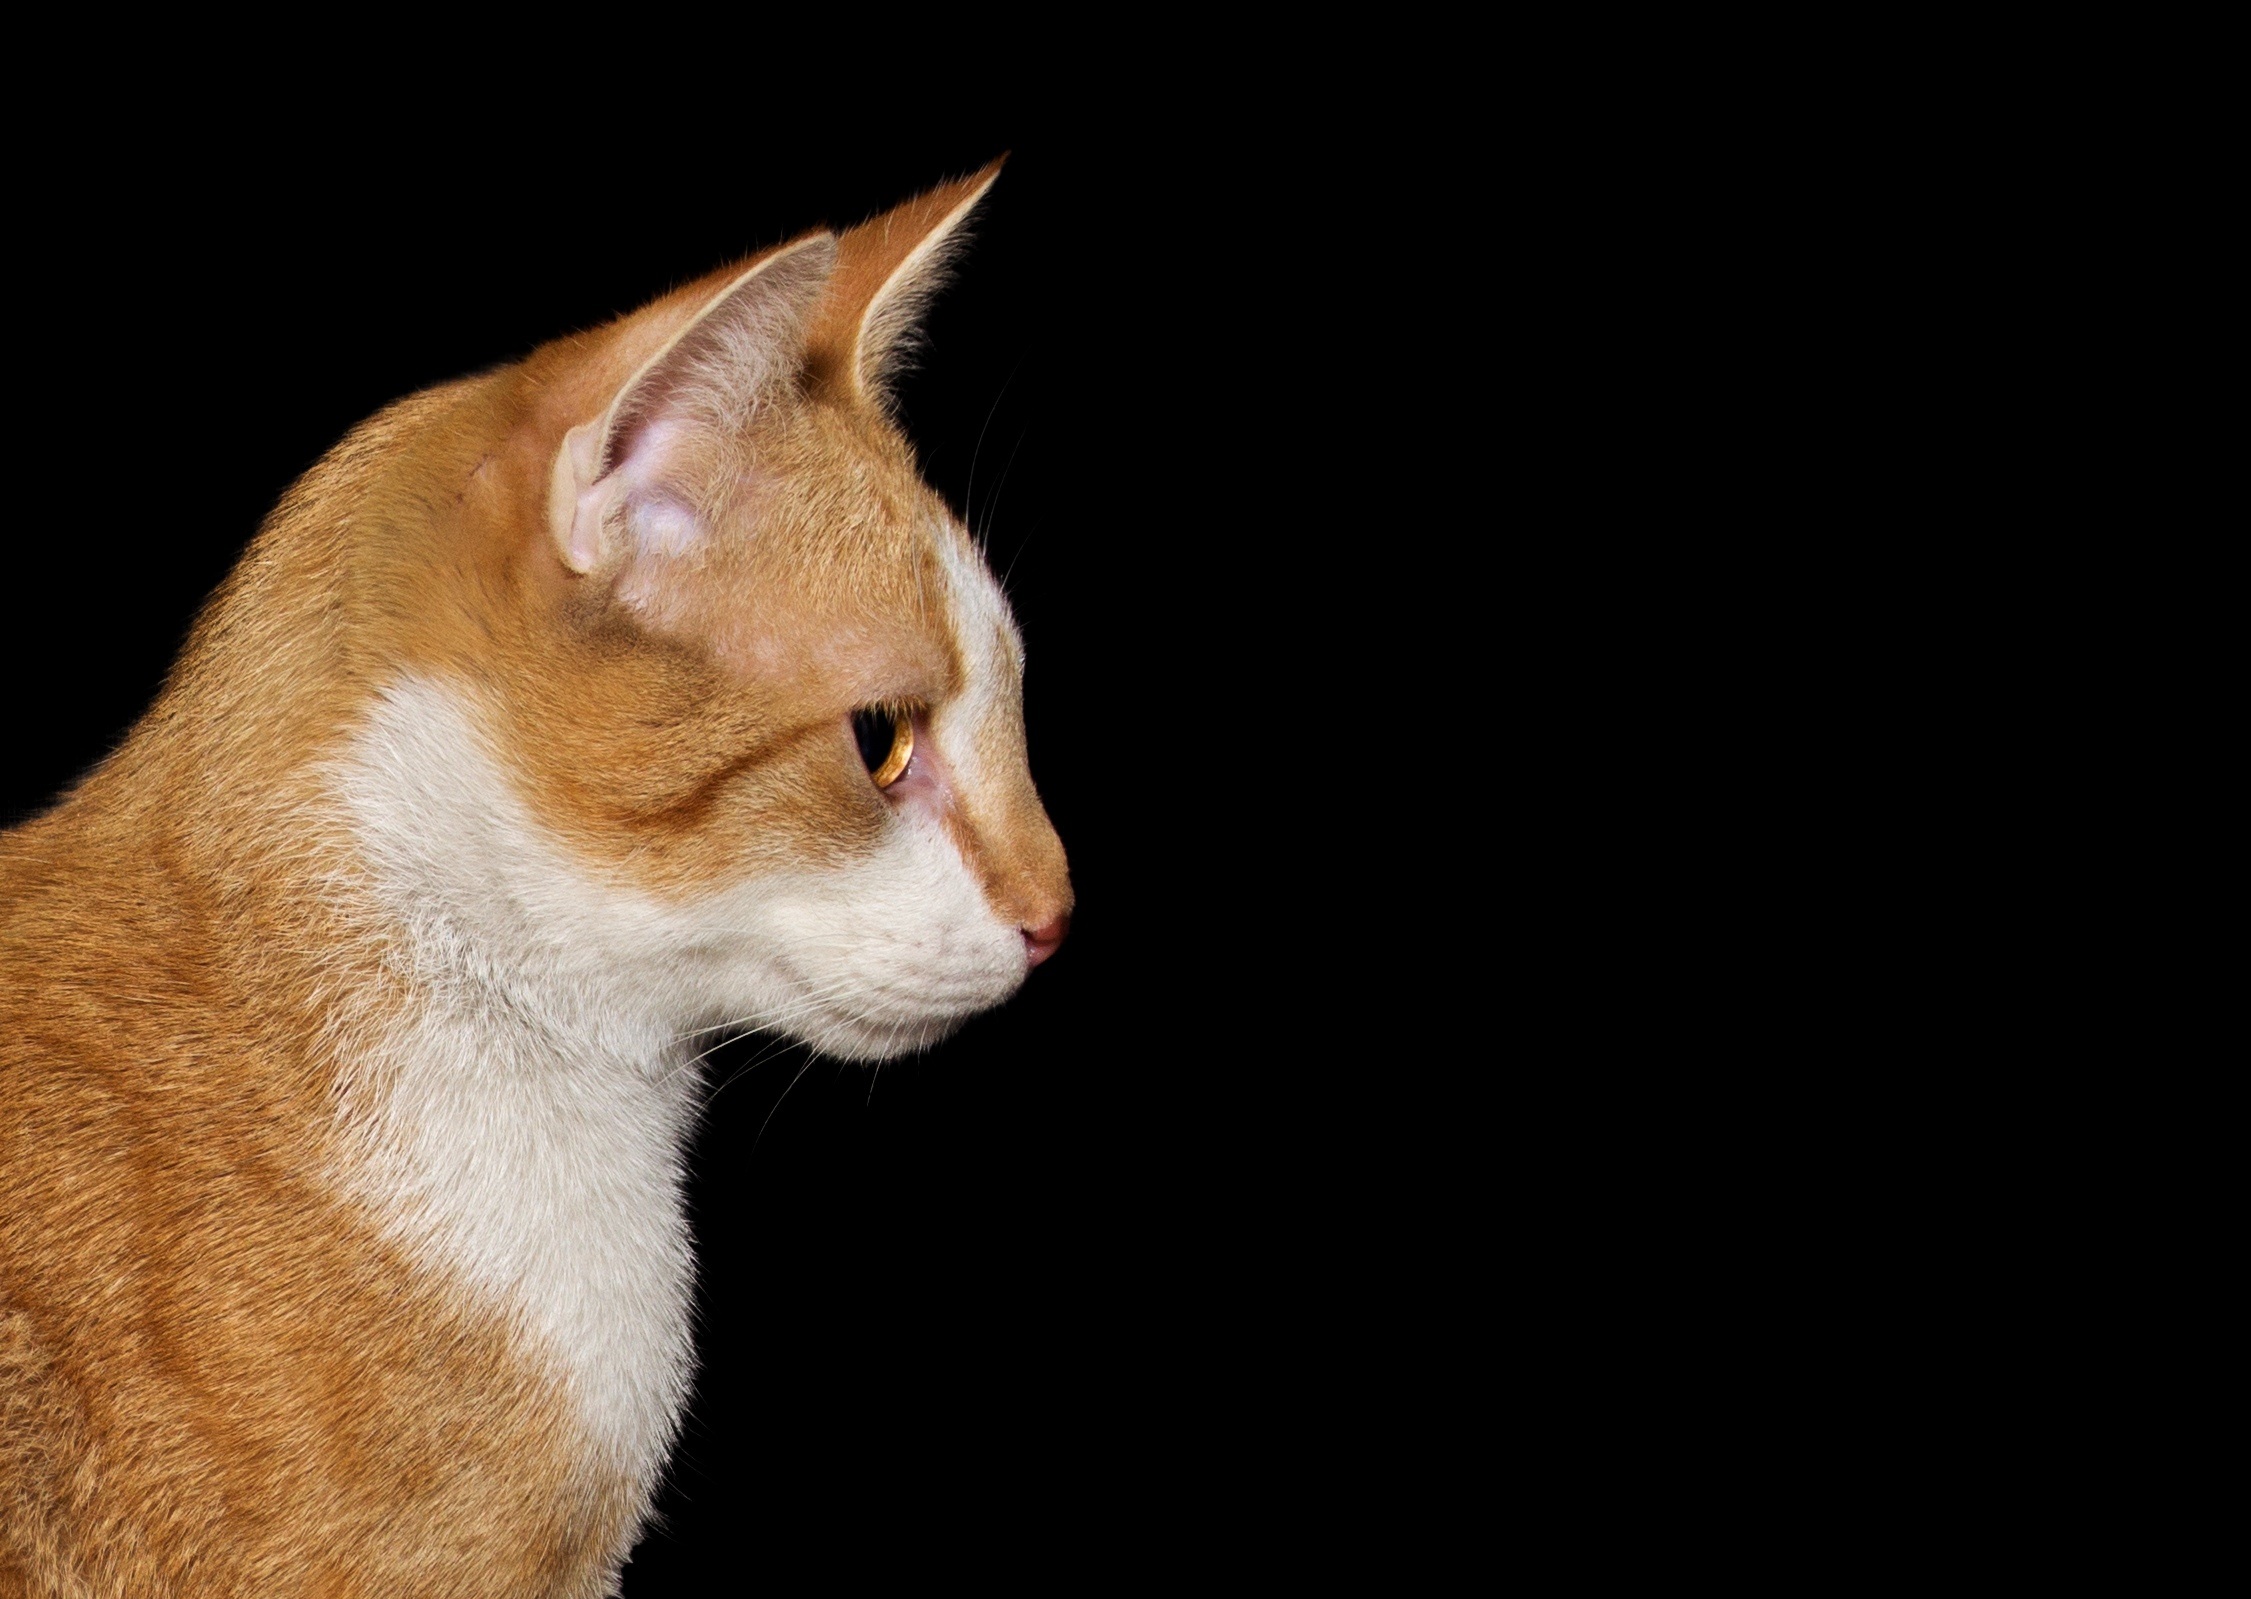
white, sweet, cute, red, cat, mammal, black, background image, nose, whiskers, head, vertebrate, side, attention, abyssinian, small to medium sized cats, cat like mammal, carnivoran, domestic short haired cat